Harford Farm Brooch

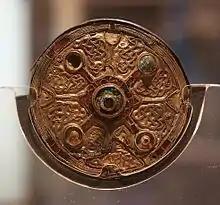
Harford Farm Brooch

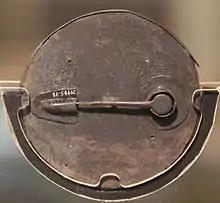
The back of the brooch

The Harford Farm Brooch is a 7th-century Anglo-Saxon disk brooch. The brooch was originally made in Kent and was found along with a number of other artifacts during an excavation of an Anglo-Saxon cemetery at Harford Farm in Norfolk. The brooch measures across and was found in grave 11. The front of the brooch is gold decorated with glass and garnets while the backplate is silver. On the back of the brooch there is a runic inscription reading "ᛚᚢᛞᚪ:ᚷᛁᛒᛟᛏᚫᛋᛁᚷᛁᛚᚫ" ("luda:gibœtæsigilæ"), which Norfolk Museums & Archaeology Service translates as “Luda repaired the brooch”; however “may Luda make amends by means of the brooch” has been offered as a translation by Alfred Bammesberger in the journal Neophilologus. In addition to the runes, the back of the brooch also has a scratched zoomorphic decoration.